Warren Fahey

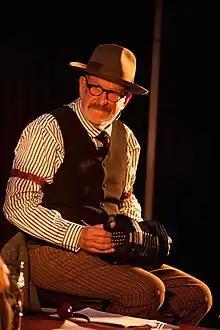
Warren as Banjo Paterson. 2014

Warren John Fahey AM (born 3 January 1946) is an Australian folklore collector, cultural historian, author, actor, broadcaster, record and concert producer, visual artist, songwriter, and performer of Australian traditional and related historical music. He is the founder of Folkways Music (1973), Larrikin Records (1974) and a folk music ensemble, the Larrikins (1975).